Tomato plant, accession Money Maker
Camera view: bottom (45 deg); turntable rotation: 300 degrees
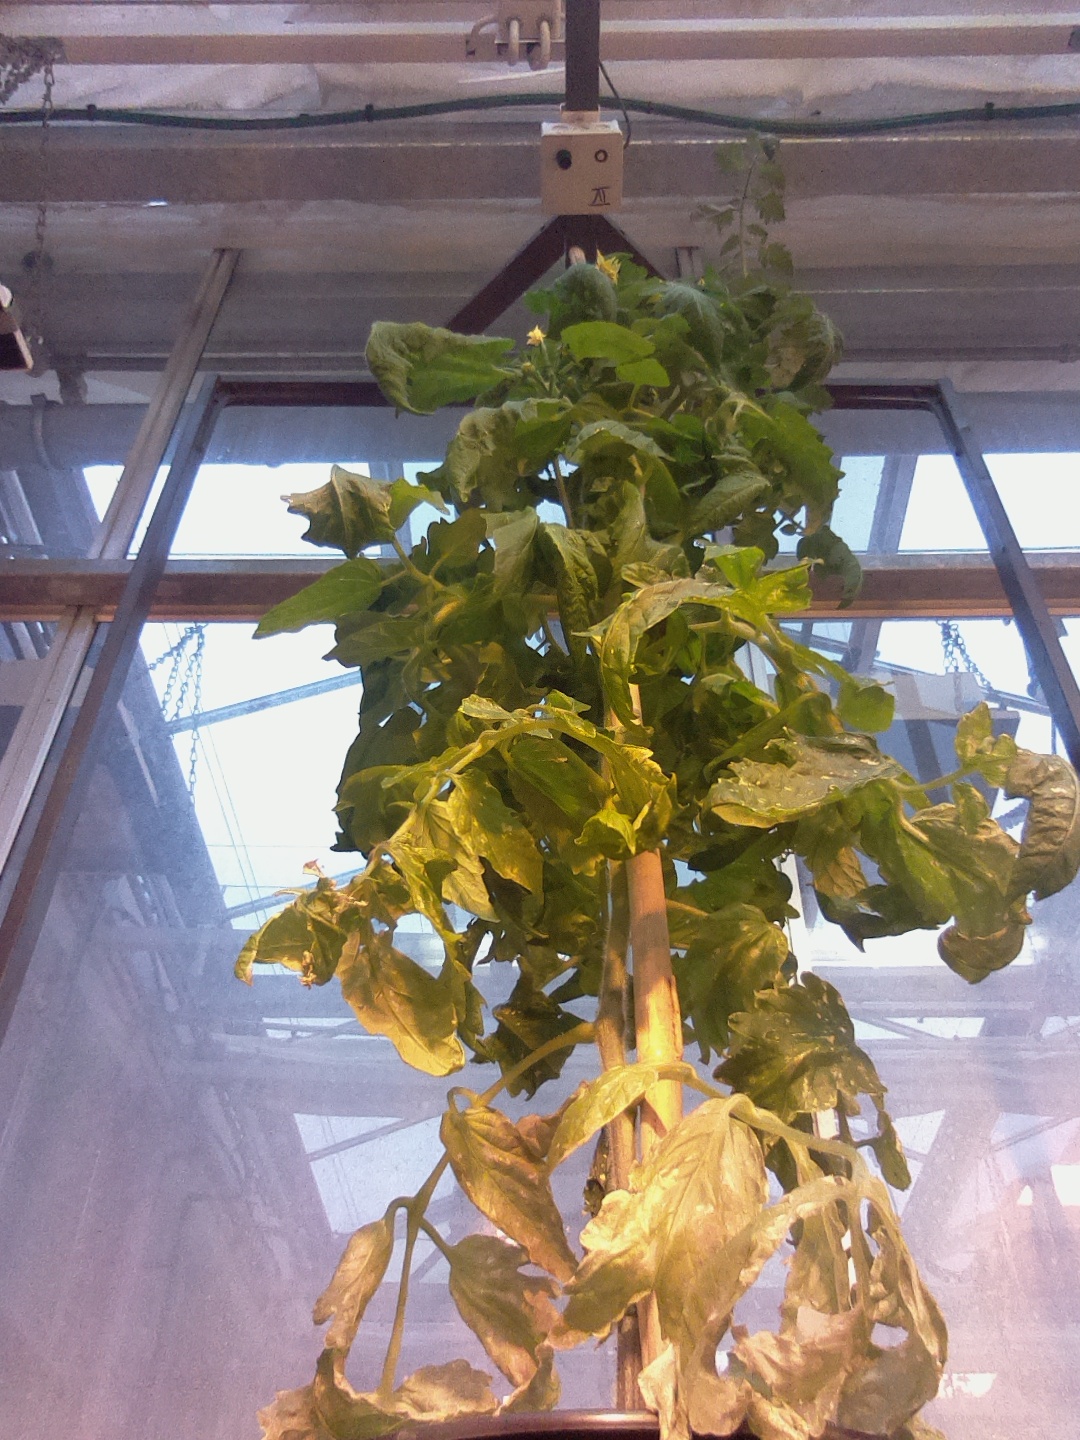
BBCH growth stage 67: Full flowering, 70%-80% of flowers open, more petals falling